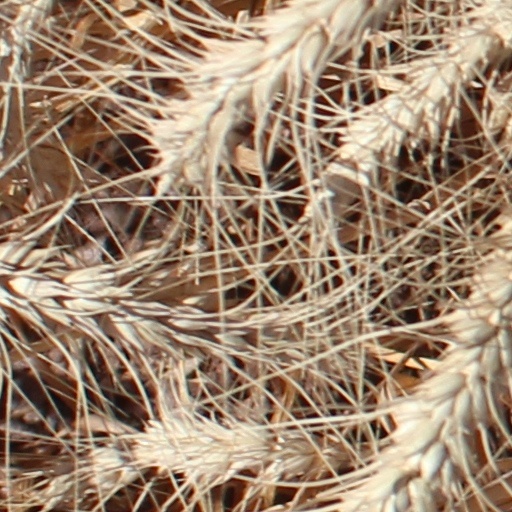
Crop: wheat